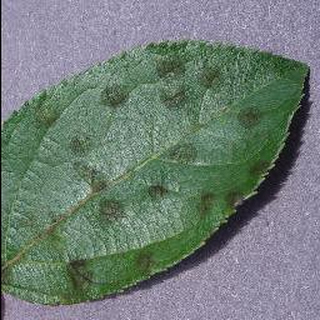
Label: apple_apple_scab